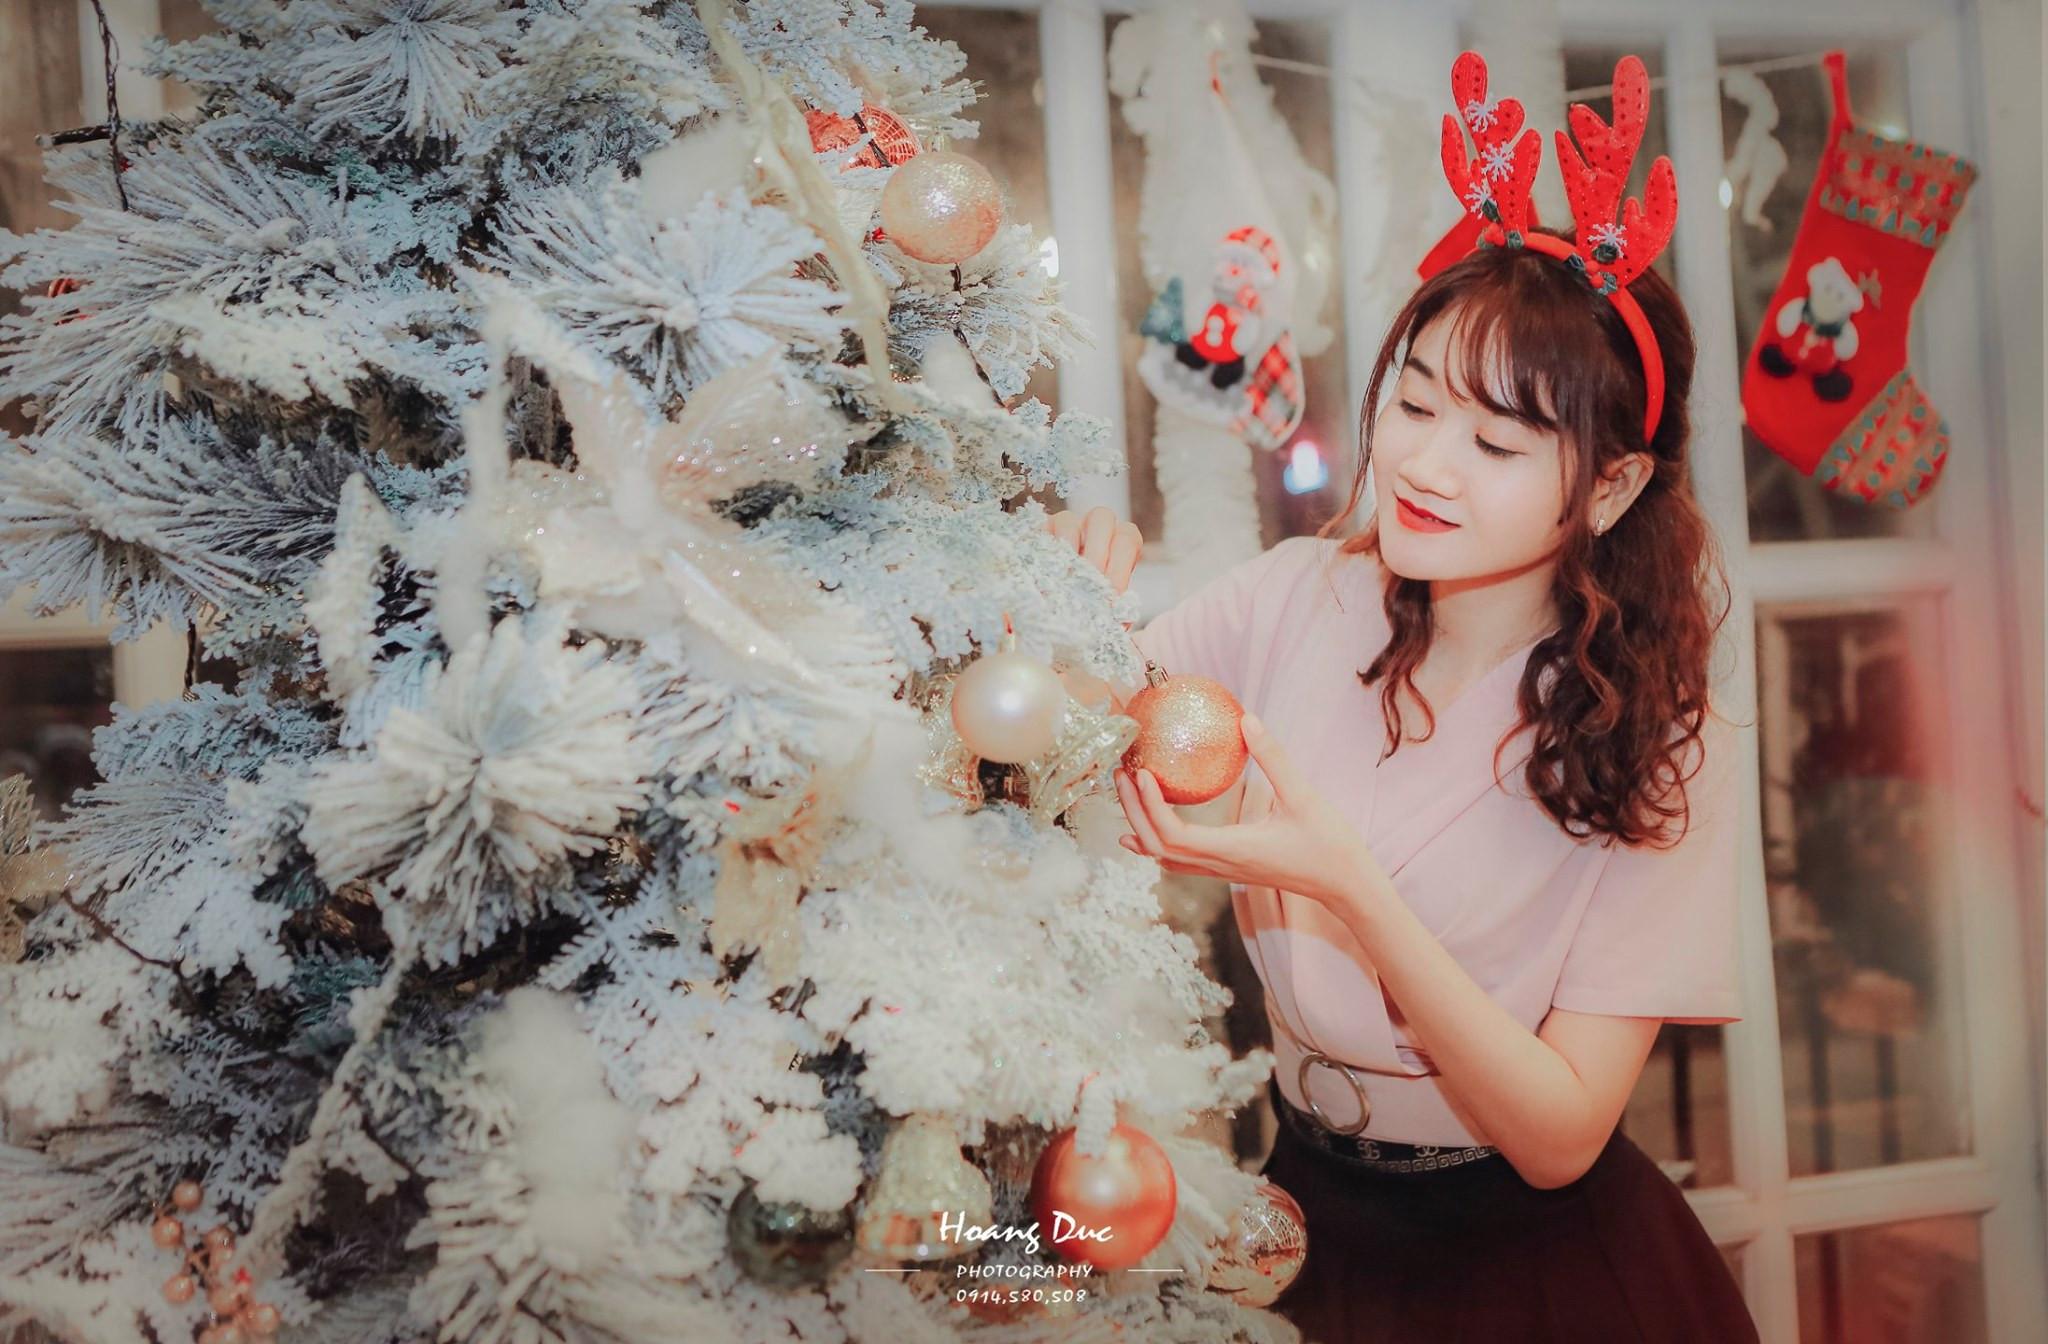
cô gái đeo chiếc trâm màu đỏ đang tạo dáng bên cạnh cây thông